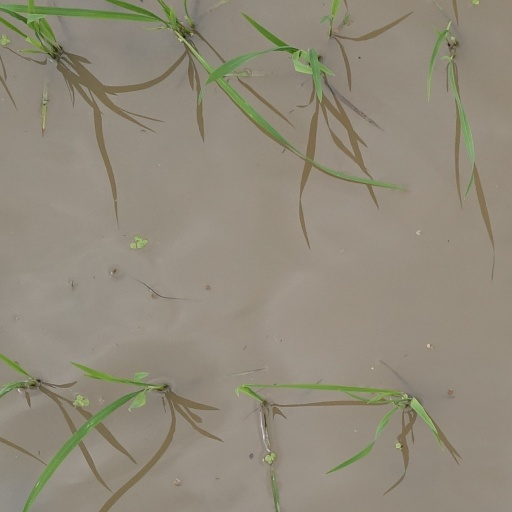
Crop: rice